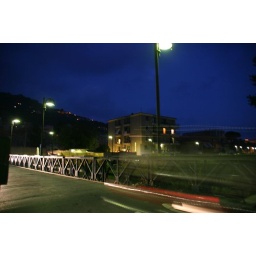
bridge over troubled water